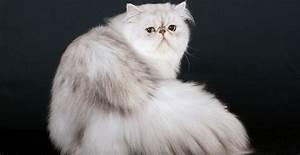
cat